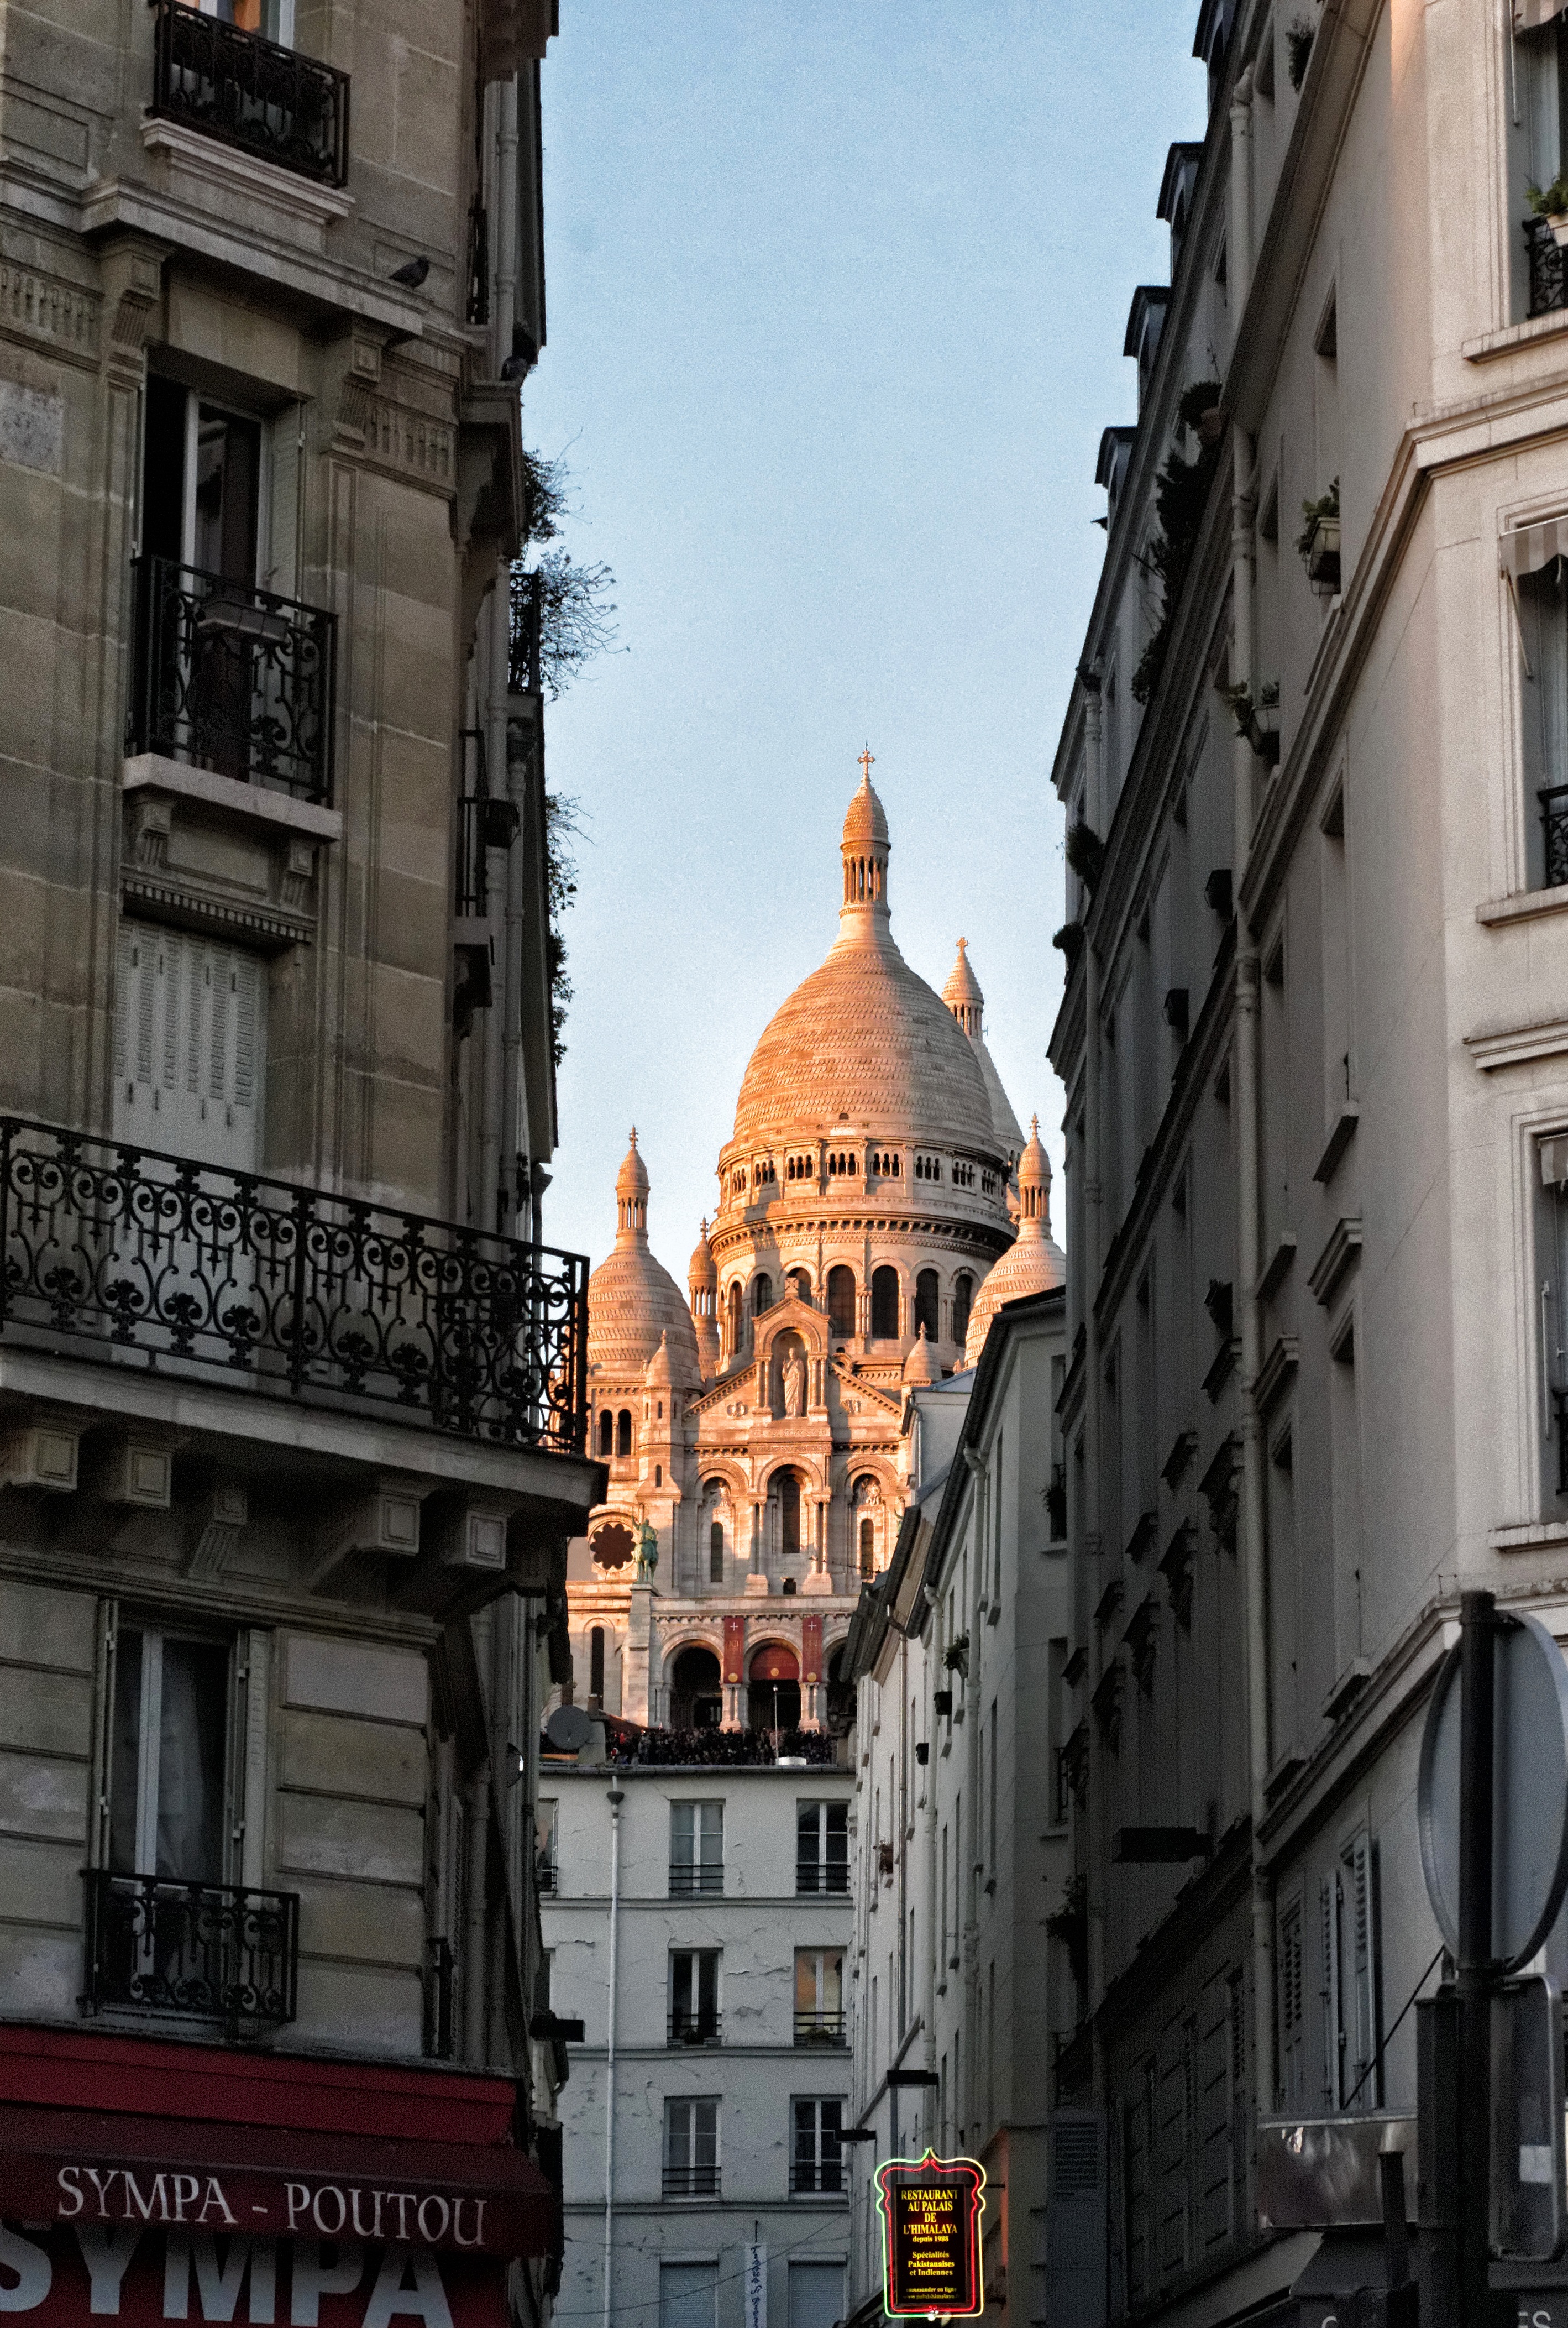
architecture, sunset, road, street, town, city, paris, monument, cityscape, downtown, landmark, facade, tourism, waterway, infrastructure, basilica, metropolis, neighbourhood, urban area, sacr coeur, human settlement